Denis Kearney

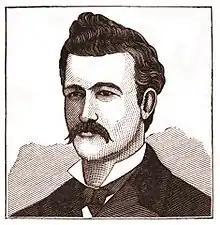
Kearney as he appeared on the cover of an 1878 pamphlet collecting his speeches.

In one of his early speeches he urged laborers to be "thrifty and industrious like the Chinese", but within a year's time he began denouncing Chinese immigrants as the cause of white workers' economic woes. By 1878 he used the Sandlot forum to give frequent and violent speeches against Chinese immigrants and the problems he claimed they caused. He warned railroad owners that they had three months to fire all of their Chinese workers or "remember Judge Lynch."